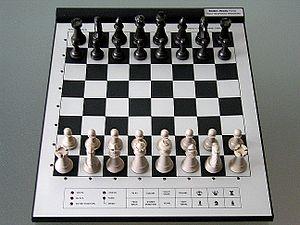
Le jeu d’échecs oppose deux joueurs de part et d’autre d’un tablier appelé échiquier composé de soixante-quatre cases claires et sombres nommées les cases blanches et les cases noires. Les joueurs jouent à tour de rôle en déplaçant l'une de leurs seize pièces, claires pour le camp des blancs, sombres pour le camp des noirs. Chaque joueur possède au départ un roi, une dame, deux tours, deux fous, deux cavaliers et huit pions. Le but du jeu est d'infliger à son adversaire un échec et mat, une situation dans laquelle le roi d'un joueur est en prise sans qu'il soit possible d'y remédier.